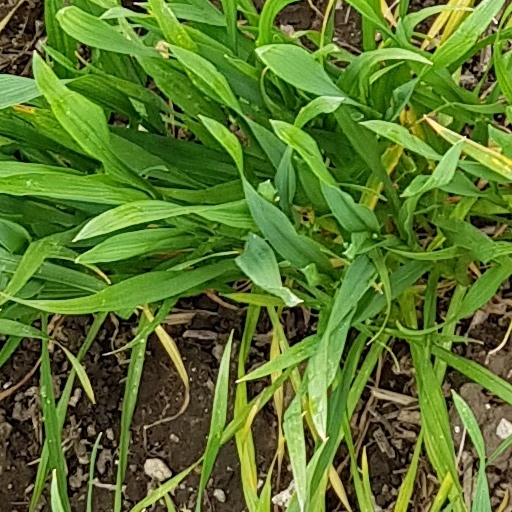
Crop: wheat